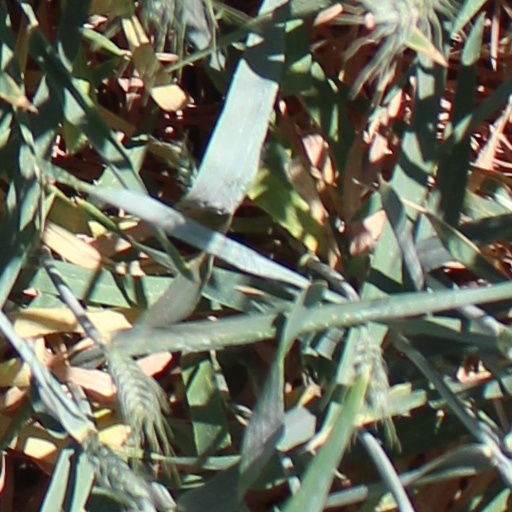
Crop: wheat